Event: Ecuador Earthquake
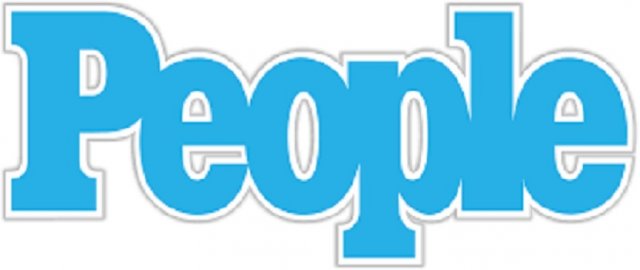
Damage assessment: no_damage